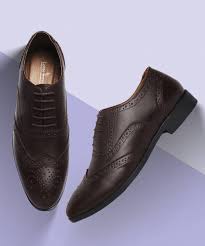
Label: Brogue